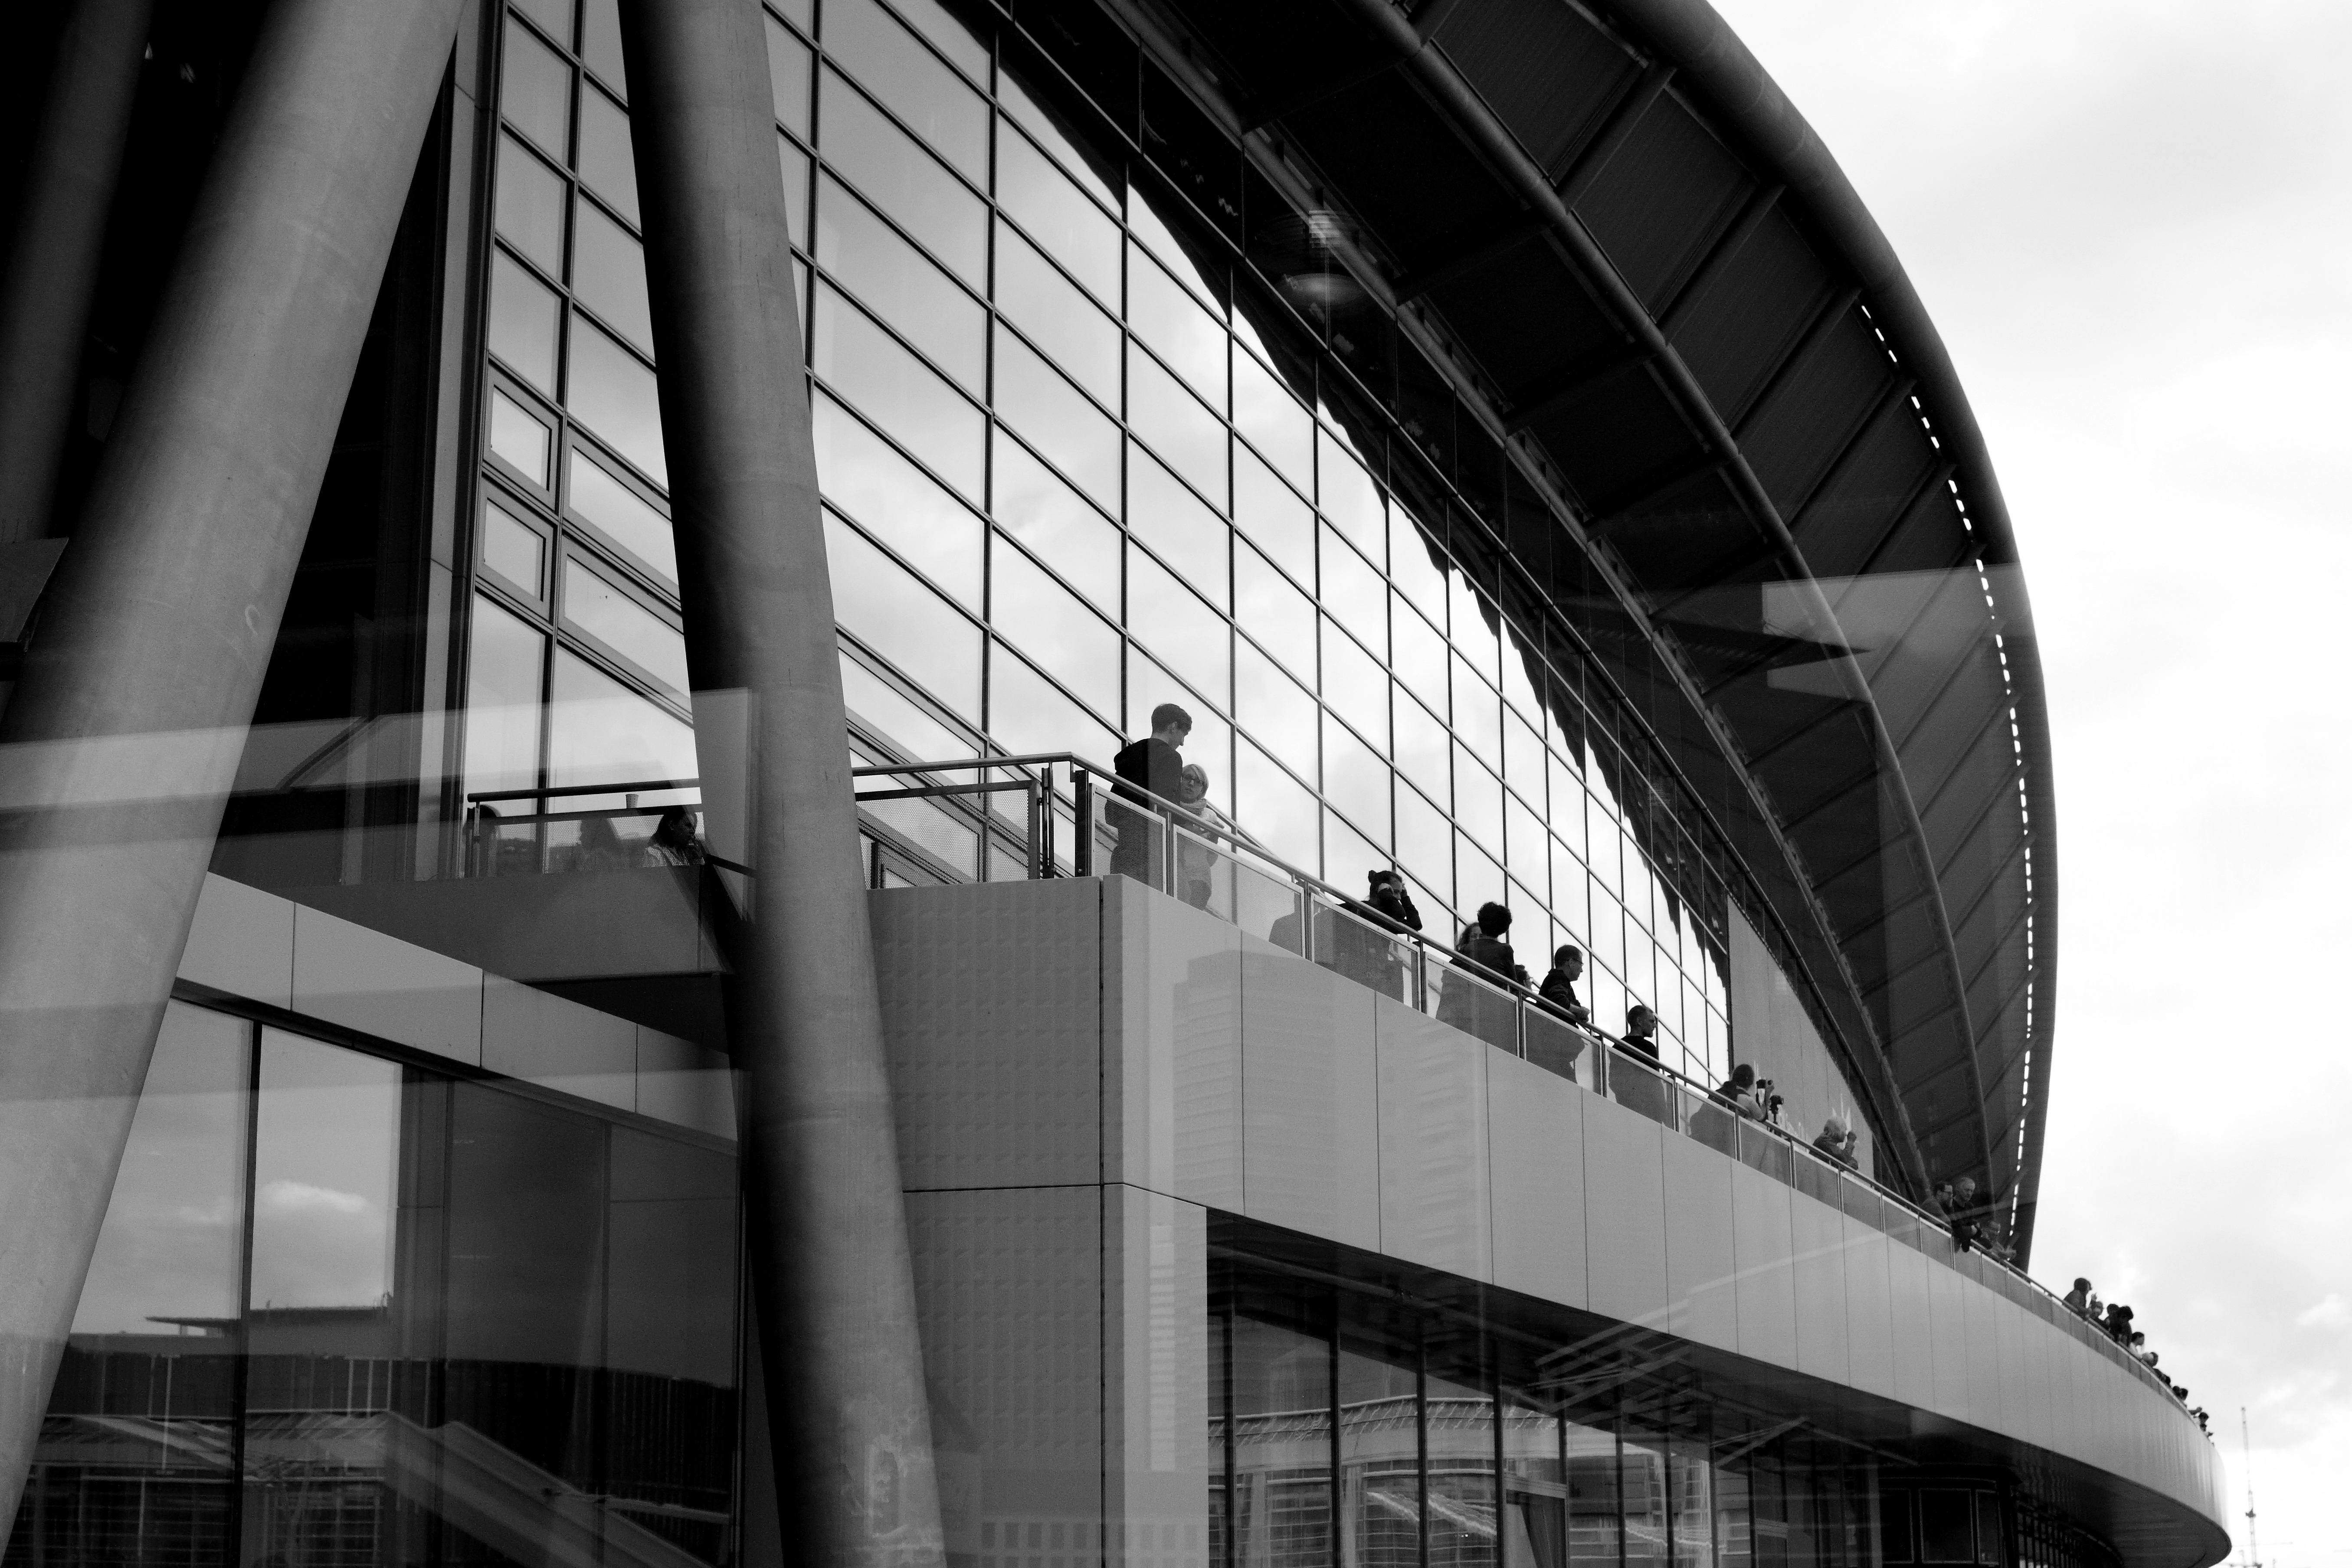
black and white, architecture, structure, skyscraper, facade, monochrome, stadium, public transport, bw, blackandwhite, blackwhite, books, symmetry, germany, alemania, allemagne, sw, schwarzweiss, schwarzweis, fair, headquarters, frankfurtmain, frankfurtammain, frankfurtam, frankfurtamain, germania, hesse, hassia, hessen, frankfurt, schwarzweissfotografie, schwarzweisfotografie, buch, messe, buchmesse, bookfair, buecher, b cher, monochrome photography, sport venue